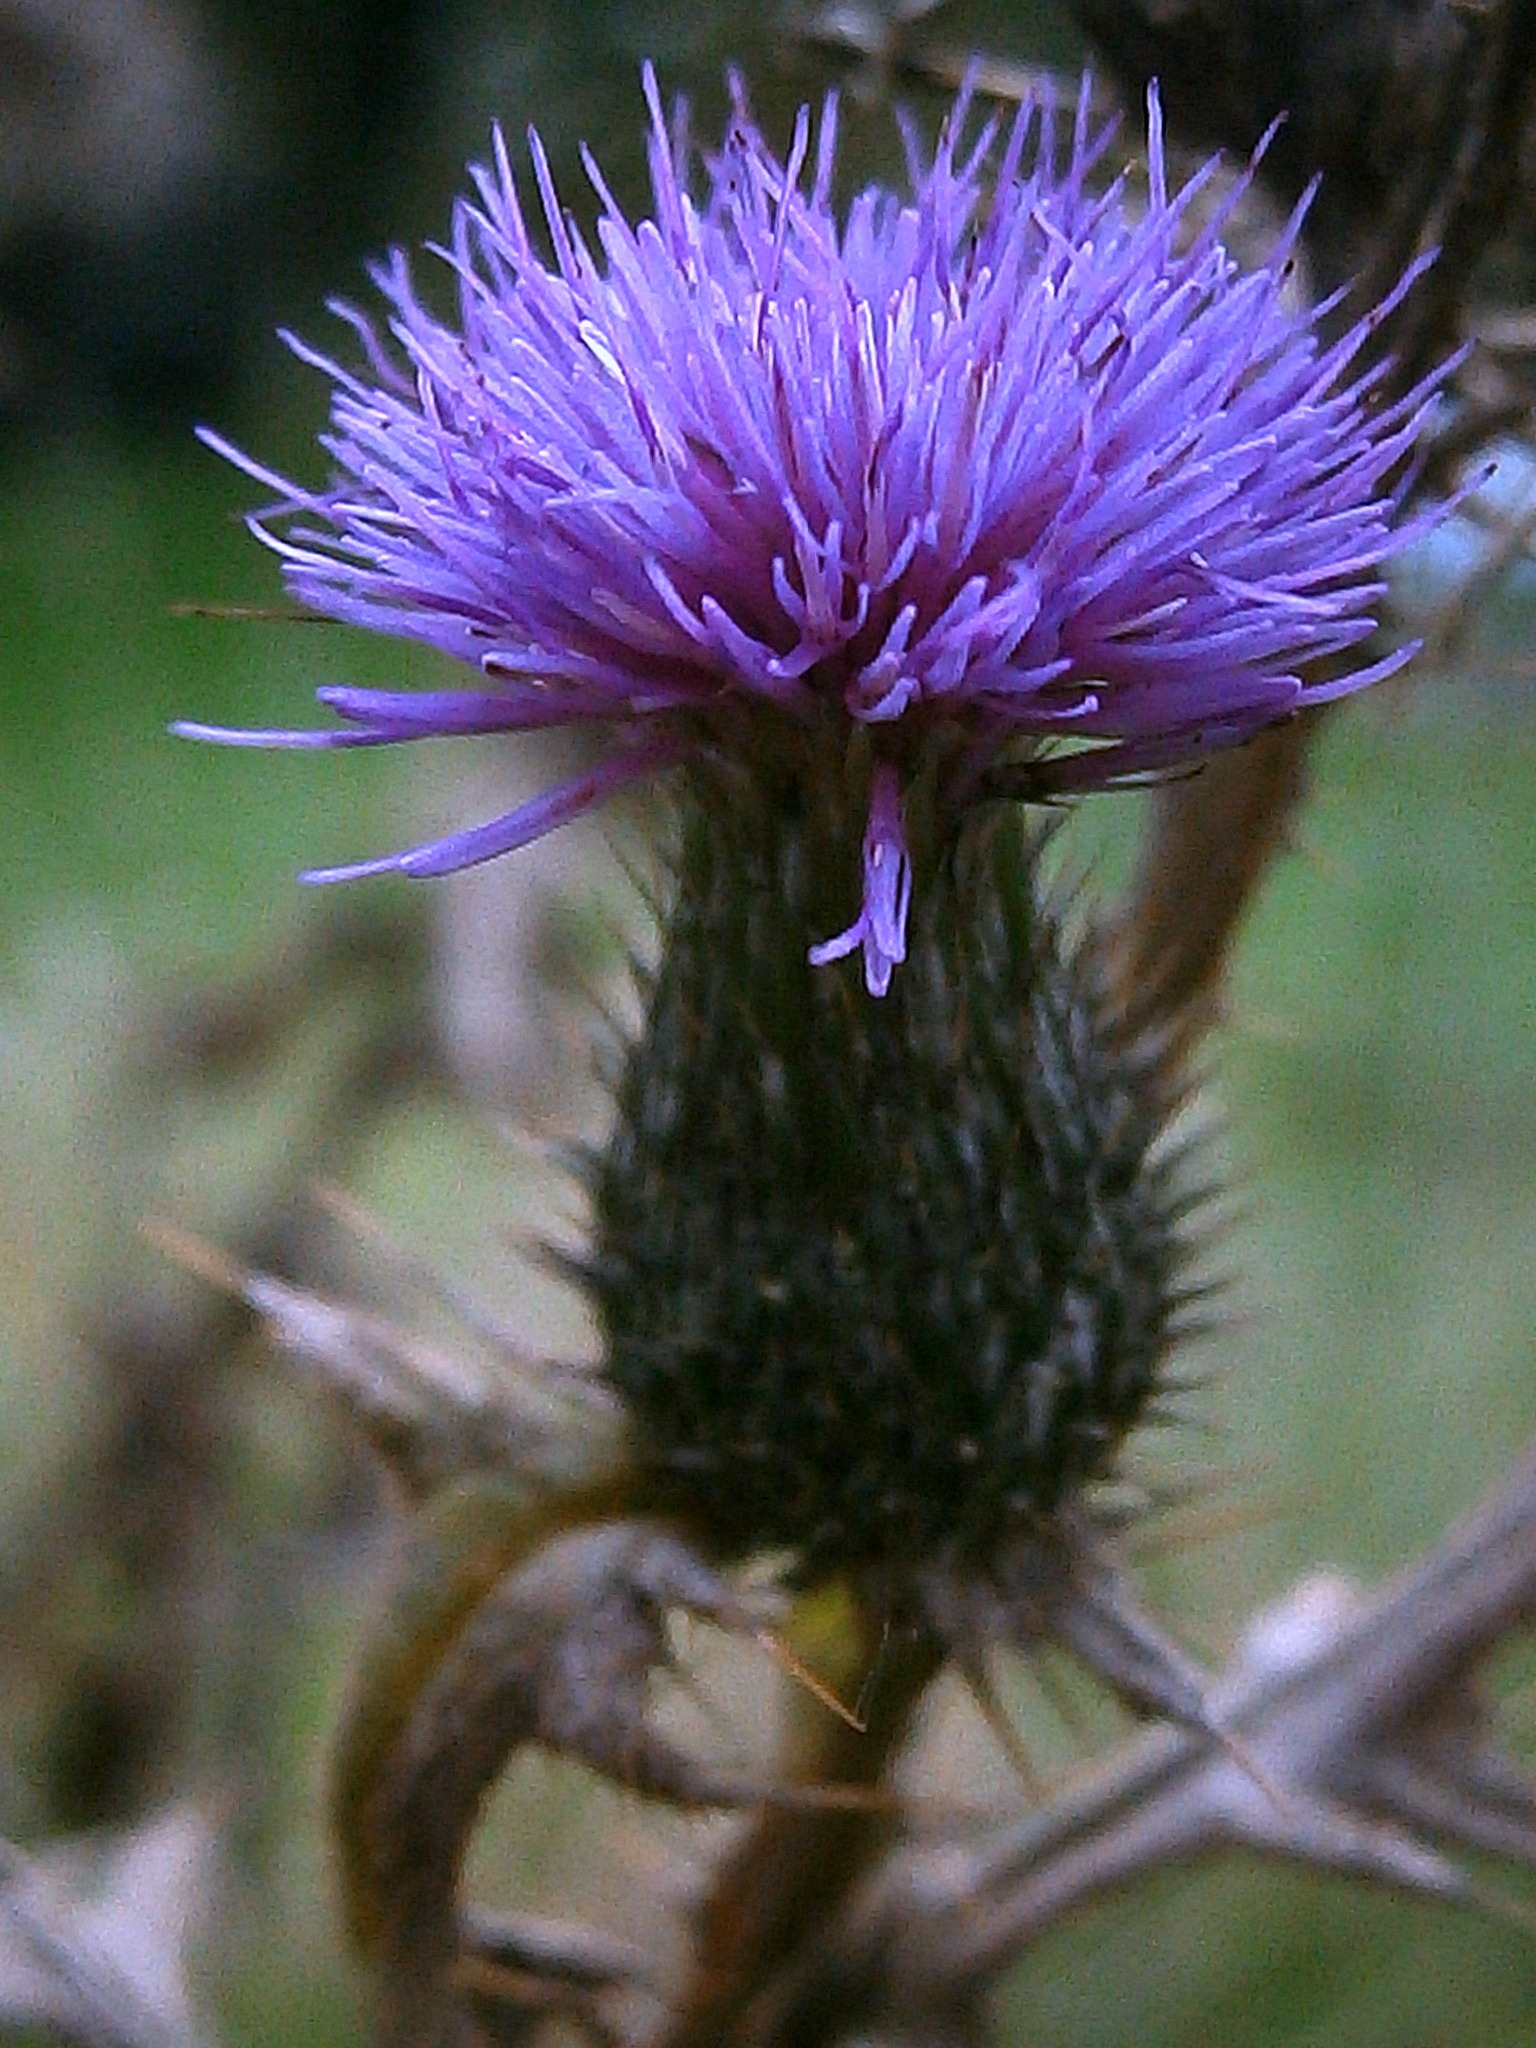
nature, blossom, prickly, plant, flower, purple, bloom, botany, flora, fauna, wildflower, close up, thistle, macro photography, milk thistle, flowering plant, spiny, daisy family, silybum, silybum marianum, plant stem, land plant